Masafumi Gotoh

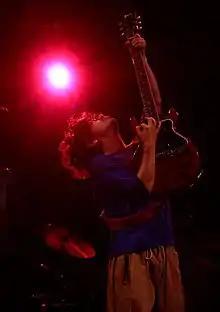
Masafumi Gotoh in 2017

or Gotch (December 2, 1976) is the lead vocalist, main songwriter and rhythm guitarist of the Japanese rock band Asian Kung-Fu Generation. Masafumi met fellow band members Kensuke Kita and Takahiro Yamada while attending a music club of Kanto Gakuin University. The three formed Asian Kung-Fu Generation in 1996, with drummer Kiyoshi Ijichi joining the band shortly after. As the main songwriter of the band, Gotoh is credited with writing a majority of their lyrics, but has a strong tendency to share songwriting duties equally among his bandmates. His vocal style most often alternates between soft, melodic singing, and harder, harsher, yelling. Masafumi has a degree in economics and his favourite artists include Weezer, Number Girl, Oasis, Teenage Fanclub, and Beck. He produces records for other artists such as Chatmonchy, Dr. Downer and The Chef Cooks Me. He was also one of the founding members of the band .